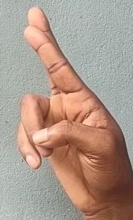
ASL sign: R